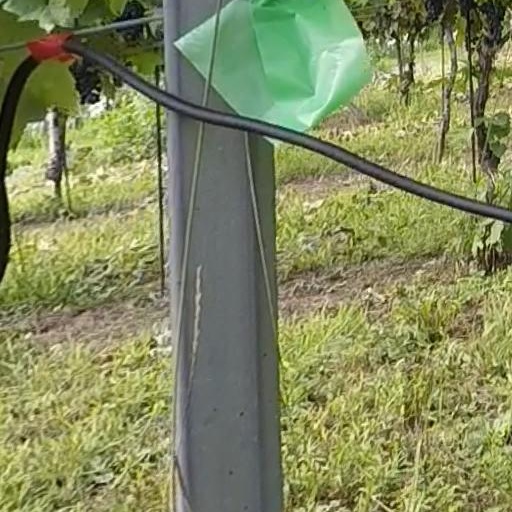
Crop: grape